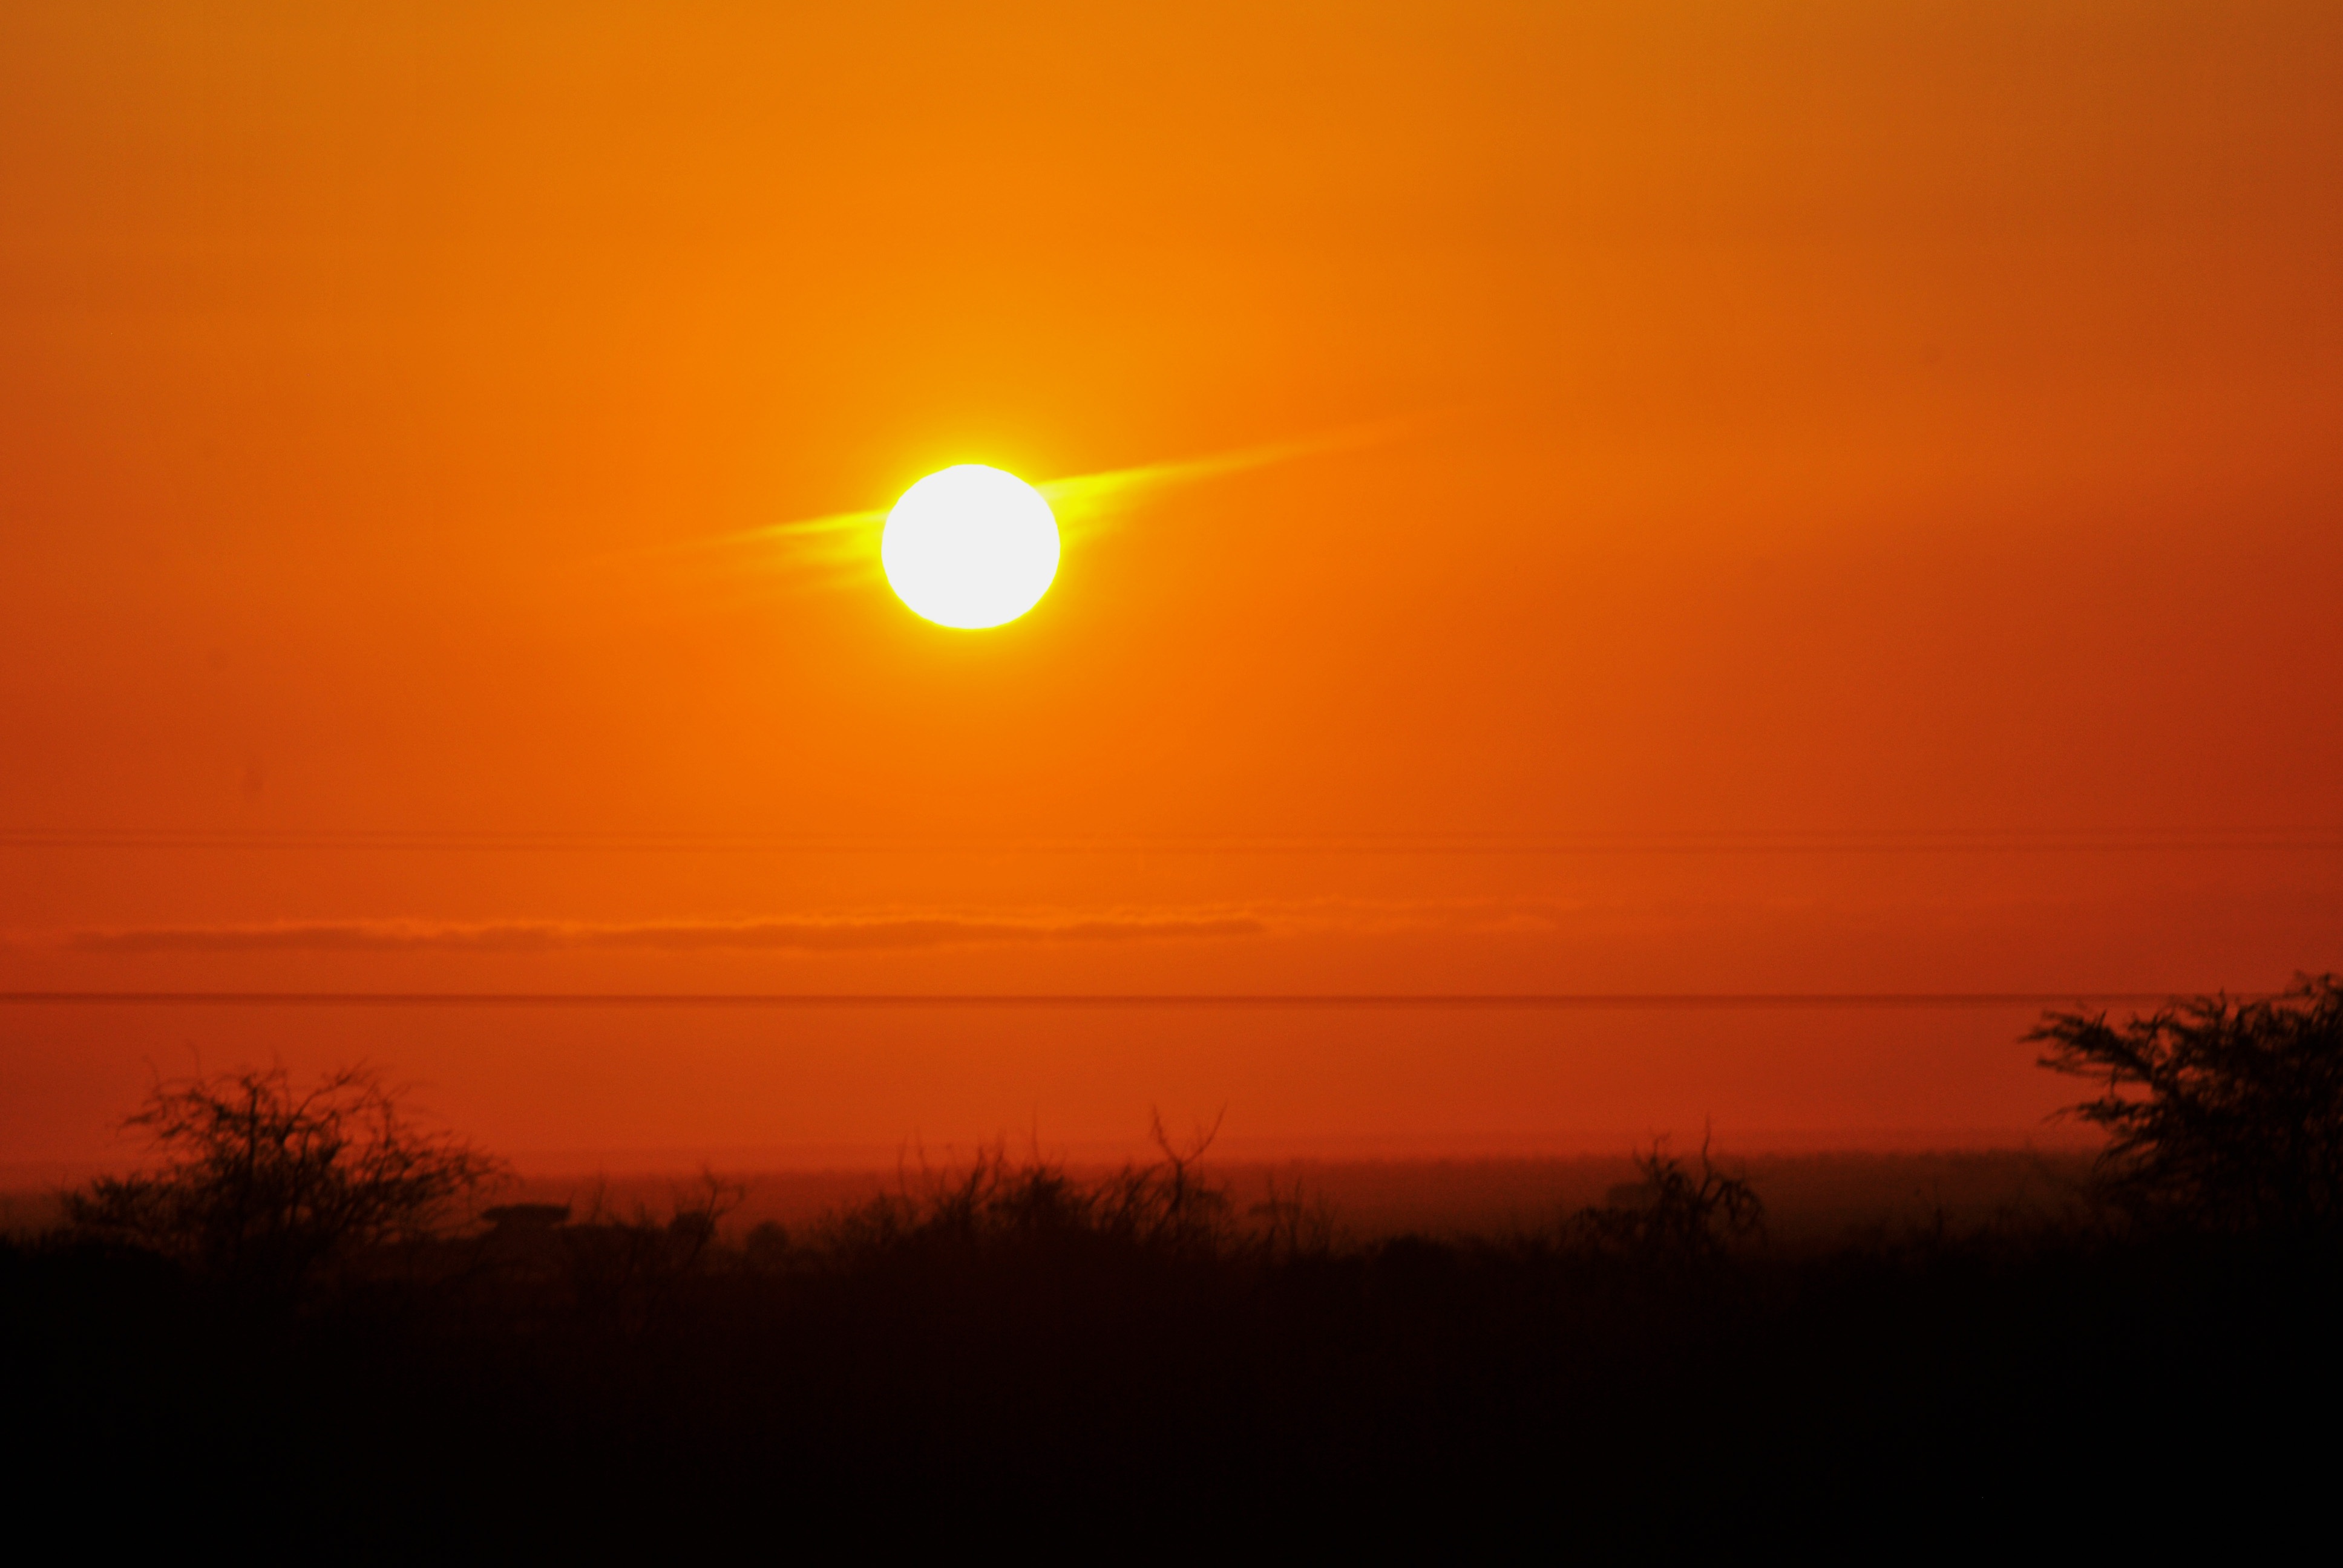
horizon, sky, sun, sunrise, sunset, countryside, sunlight, morning, dawn, atmosphere, dusk, evening, orange, scenic, scenery, glow, afterglow, astronomical object, atmospheric phenomenon, red sky at morning